Walter Brattain

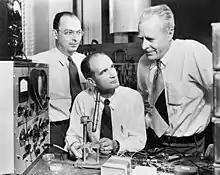
John Bardeen, William Shockley and Walter Brattain at Bell Labs, 1948

According to theories of the time, Shockley's field effect transistor, a cylinder coated thinly with silicon and mounted close to a metal plate, should have worked. He ordered Brattain and Bardeen to find out why it wouldn't. During November and December the two men carried out a variety of experiments, attempting to determine why Shockley's device wouldn't amplify. Bardeen was a brilliant theorist; Brattain, equally importantly, "had an intuitive feel for what you could do in semiconductors". Bardeen theorized that the failure to conduct might be the result of local variations in the surface state which trapped the charge carriers. Brattain and Bardeen eventually managed to create a small level of amplification by pushing a gold metal point into the silicon, and surrounding it with distilled water. Replacing silicon with germanium enhanced the amplification, but only for low frequency currents.